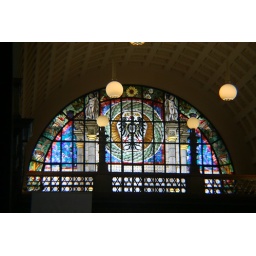
Stained glass window in the Kurhaus, Wiesbaden.